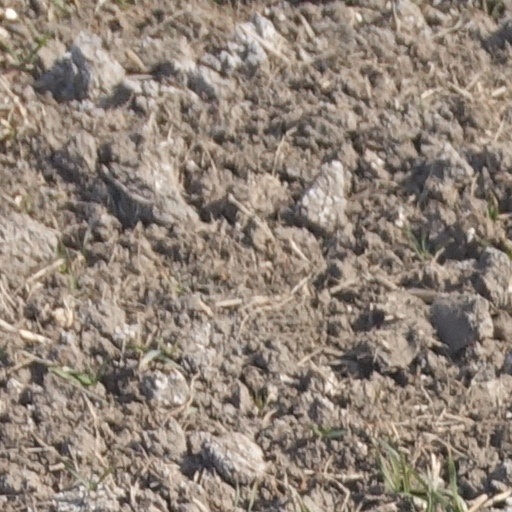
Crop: wheat